Bob Cullison

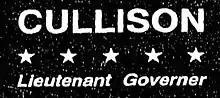
Bob Cullison's lieutenant gubernatorial campaign logo

On May 30, 1978, Cullison announced that he would seek the Democratic nomination for a seat in the Oklahoma Senate that was held by Democratic Senator Bob Shatwell, who was facing charges of perjury after he stated that he was kidnapped and robbed in 1977. Shatwell ran for reelection and was found innocent of the perjury charges. Cullison won the primary against three other candidates and a recount, ordered by Shatwell who paid the $500 fee, ruled that Cullison had won.